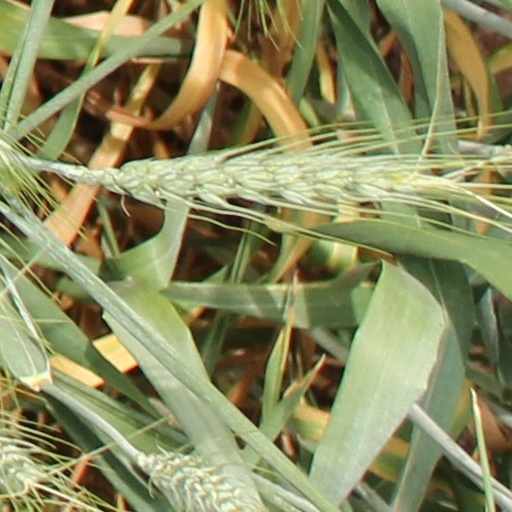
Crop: wheat